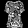
Label: Shirt